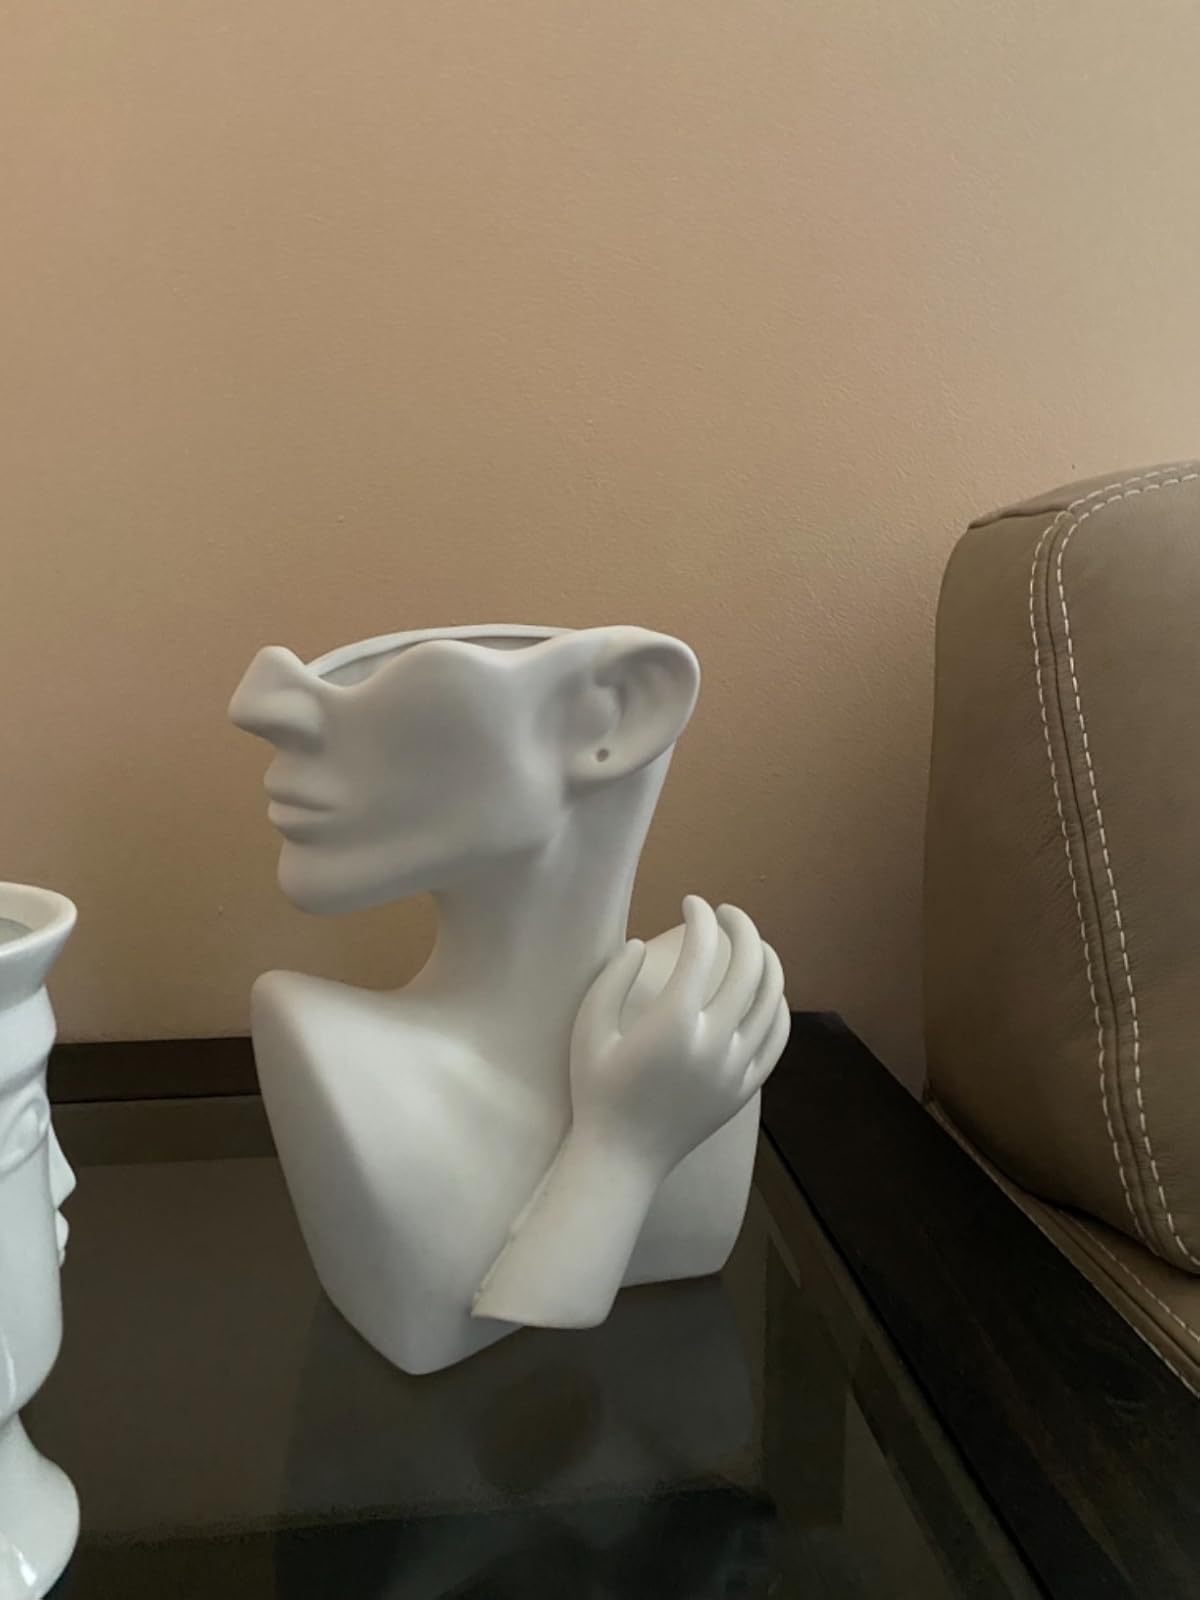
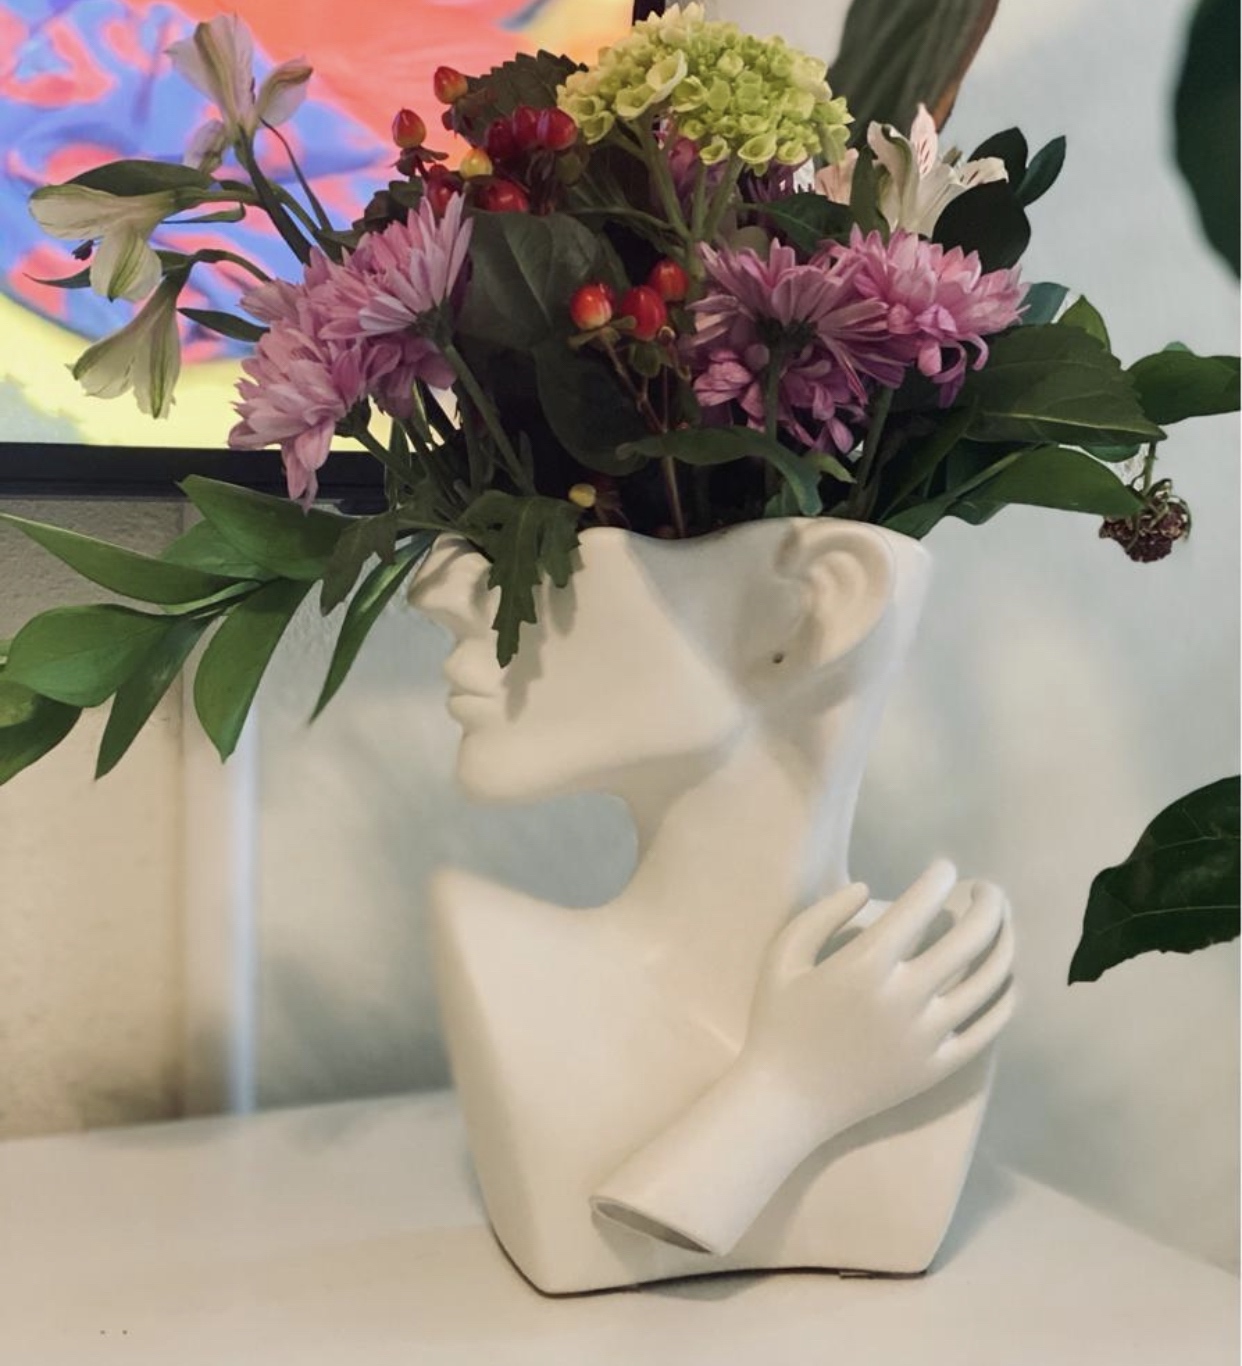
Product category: vase
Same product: yes